Annett Fleischer

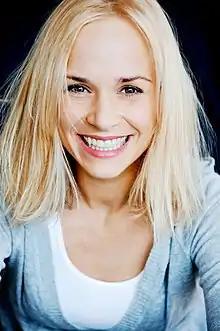

Fleischer was born in East Berlin growing up as an only child in the districts of Lichtenberg and Hoppegarten. After graduation from high school in 1999, she left the city to study in Hamburg. In 2003 while at the University of Lüneburg she took up an invitation to a casting for the ZDF youth series "Bravo TV". She continues to live in Berlin.